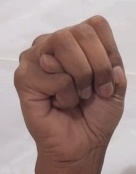
ASL sign: M